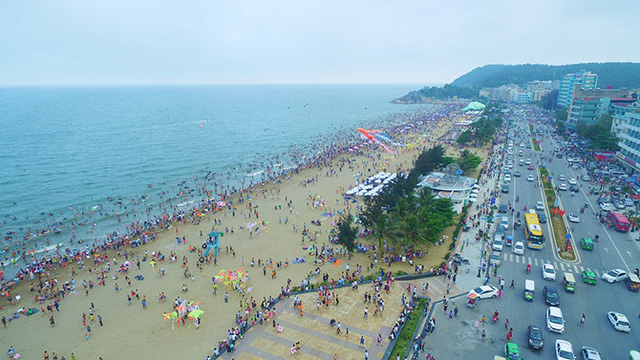
user: text: Con diều lớn hình cá voi đang bay trên bãi biển có màu gì?
assistant: text: Màu Cam là chủ đạo, ngoài ra còn có màu Xanh và màu Trắng

user: text: Trong hình có bao nhiêu chiếc xe màu xanh lá cây đậm trên đường?
assistant: text: Năm

user: text: Bãi biển đông đúc trong ảnh nằm ở thành phố nào của Việt Nam?
assistant: text: Thanh Hóa

user: text: Bức ảnh này có thể được chụp trong dịp lễ hội hoặc sự kiện đặc biệt nào?
assistant: text: Lễ hội thả diều hoặc dịp nghỉ lễ, nghỉ hè

user: text: Ngoài việc tắm biển, người dân và du khách còn tham gia những hoạt động giải trí nào khác trên bãi biển và dọc con đường song song?
assistant: text: Trên bãi biển, họ đang thả diều, đi dạo và thư giãn dưới các dù che. Dọc con đường, người dân và du khách đang đi lại bằng xe máy, ô tô, xe buýt, và đi bộ trên vỉa hè.